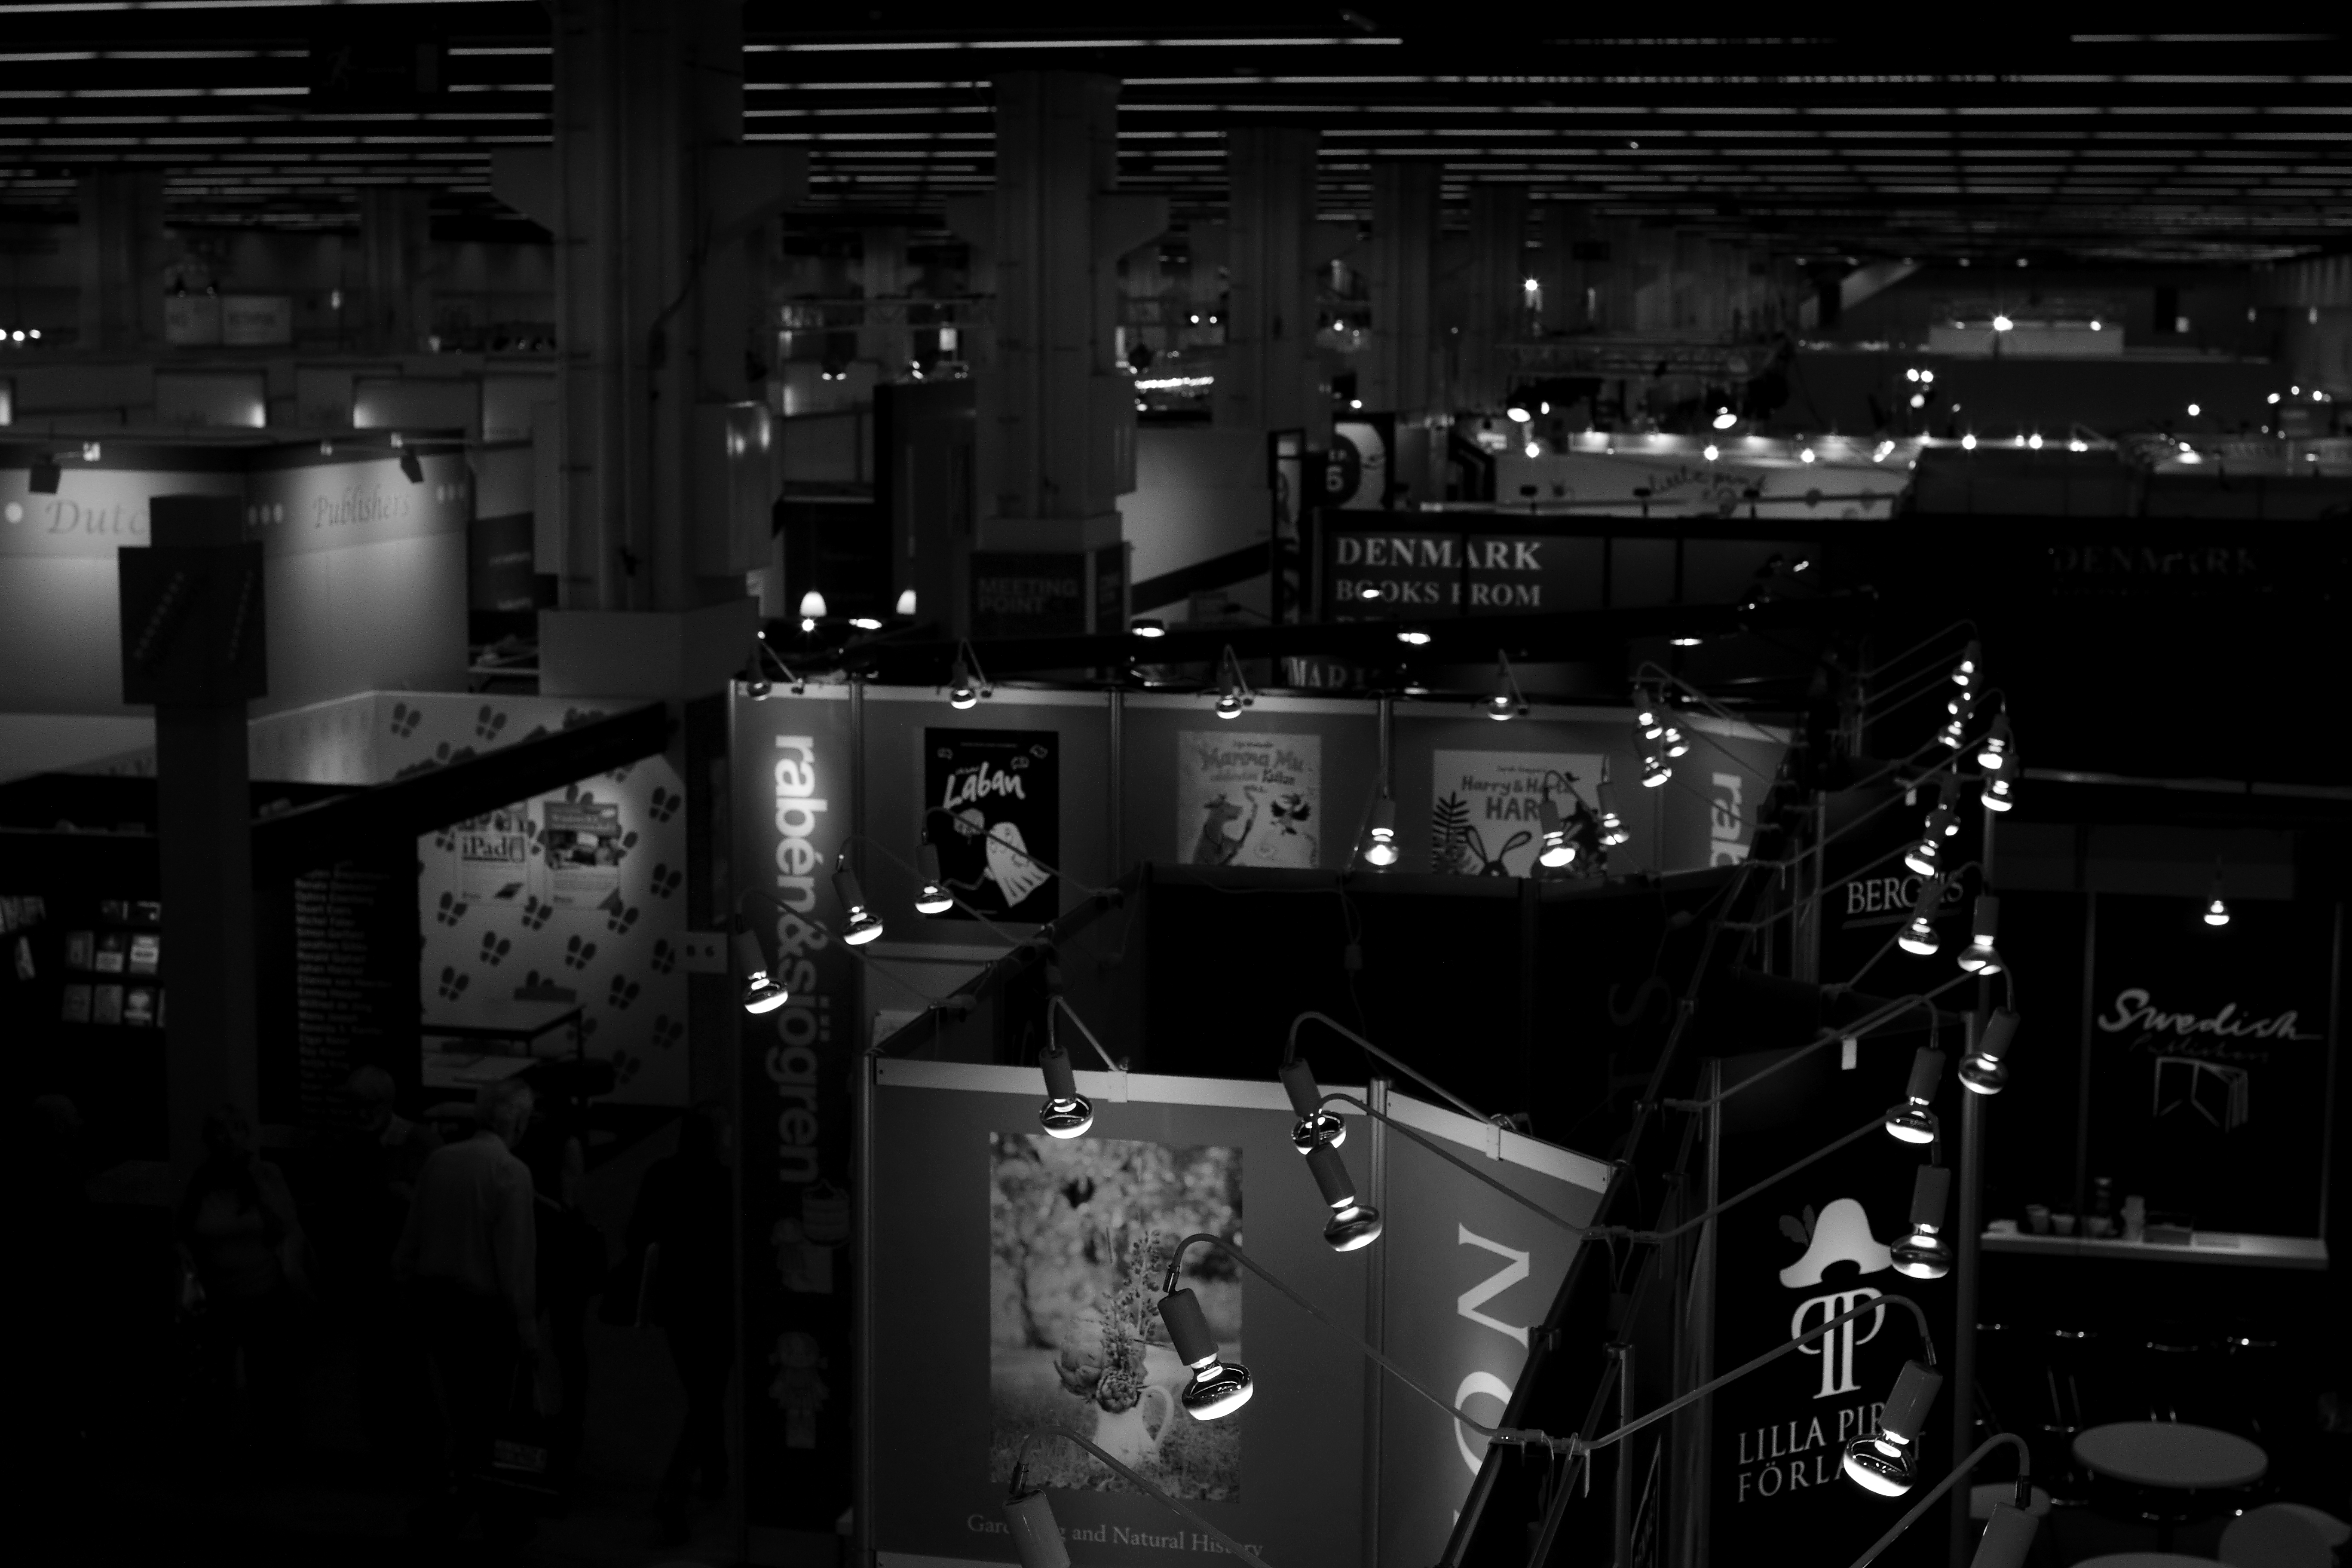
light, black and white, white, night, photography, darkness, black, monochrome, bw, blackandwhite, blackwhite, books, germany, alemania, allemagne, sw, schwarzweiss, schwarzweis, bcher, shape, midnight, fair, frankfurtmain, frankfurtammain, frankfurtam, frankfurtamain, germania, hesse, hassia, hessen, frankfurt, schwarzweissfotografie, schwarzweisfotografie, buch, messe, buchmesse, bookfair, buecher, monochrome photography, film noir